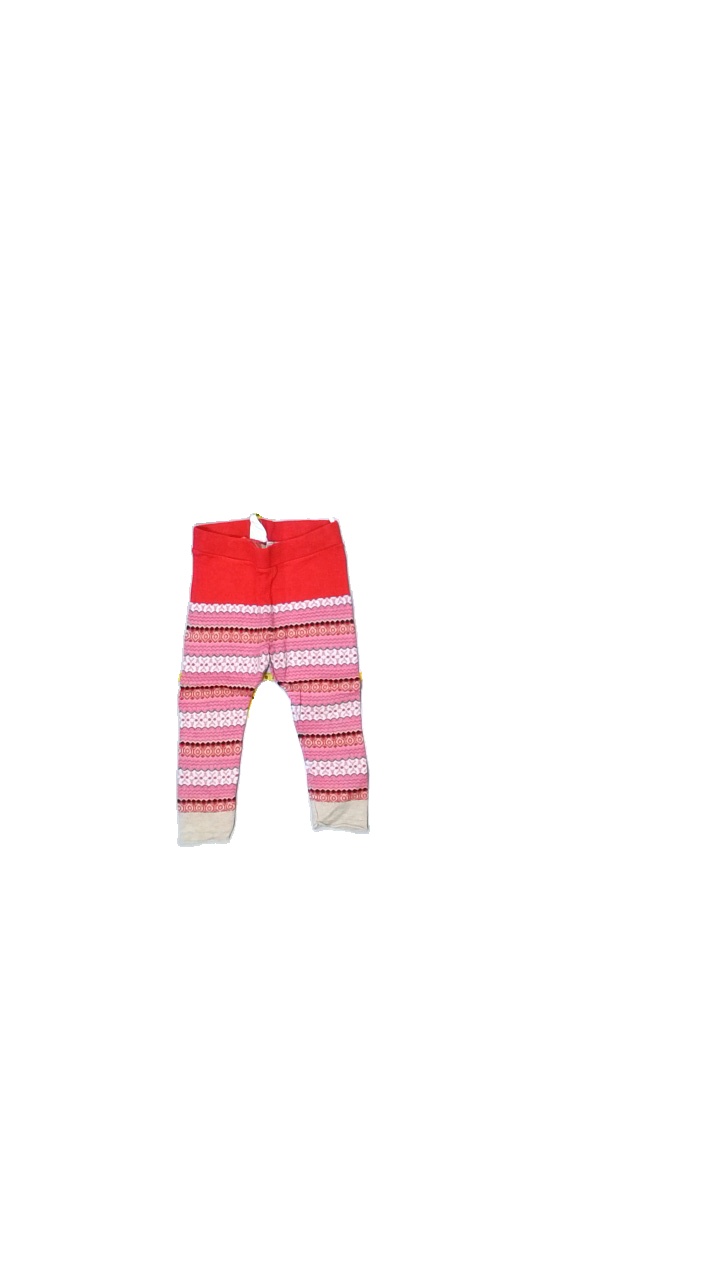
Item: Tights (Children)
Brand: H&m
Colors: Multicolor, Pink, Red, Beige, White, Brown
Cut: Regular
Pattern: Geometric print
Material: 40%polyamide 30%cotton 30%viscose
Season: Summer
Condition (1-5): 3
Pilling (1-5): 3
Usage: Export
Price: <50